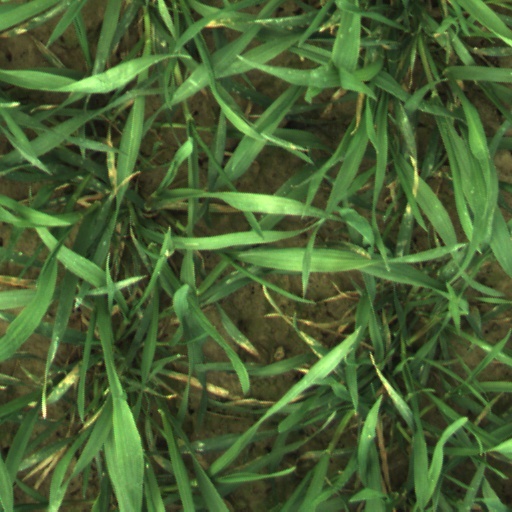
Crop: wheat